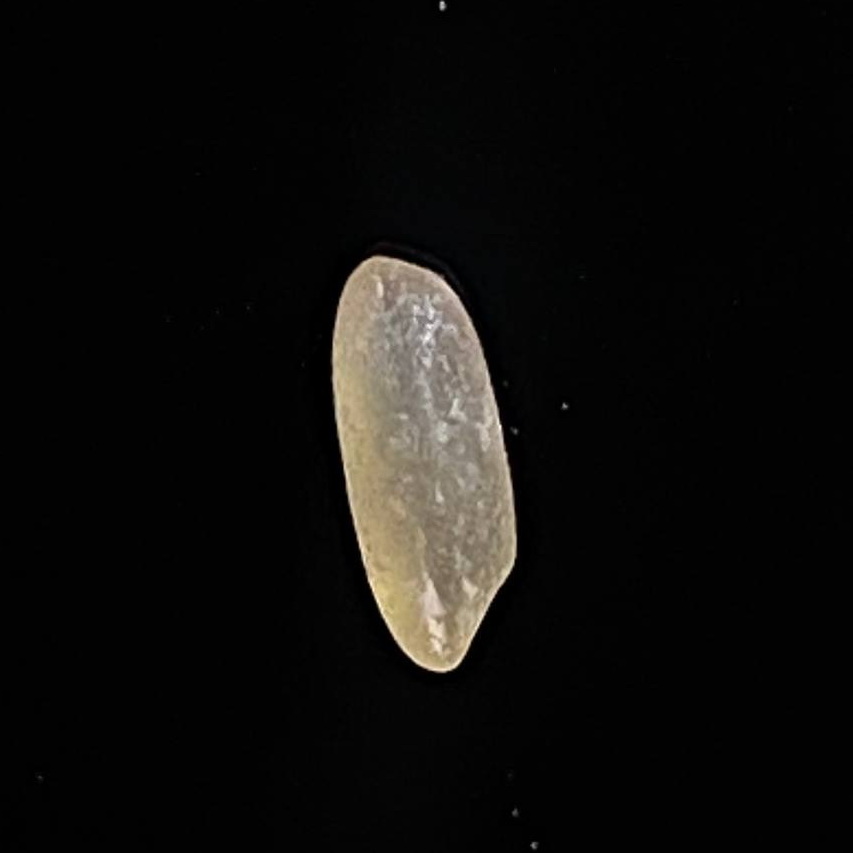
Rice variety: Paijam